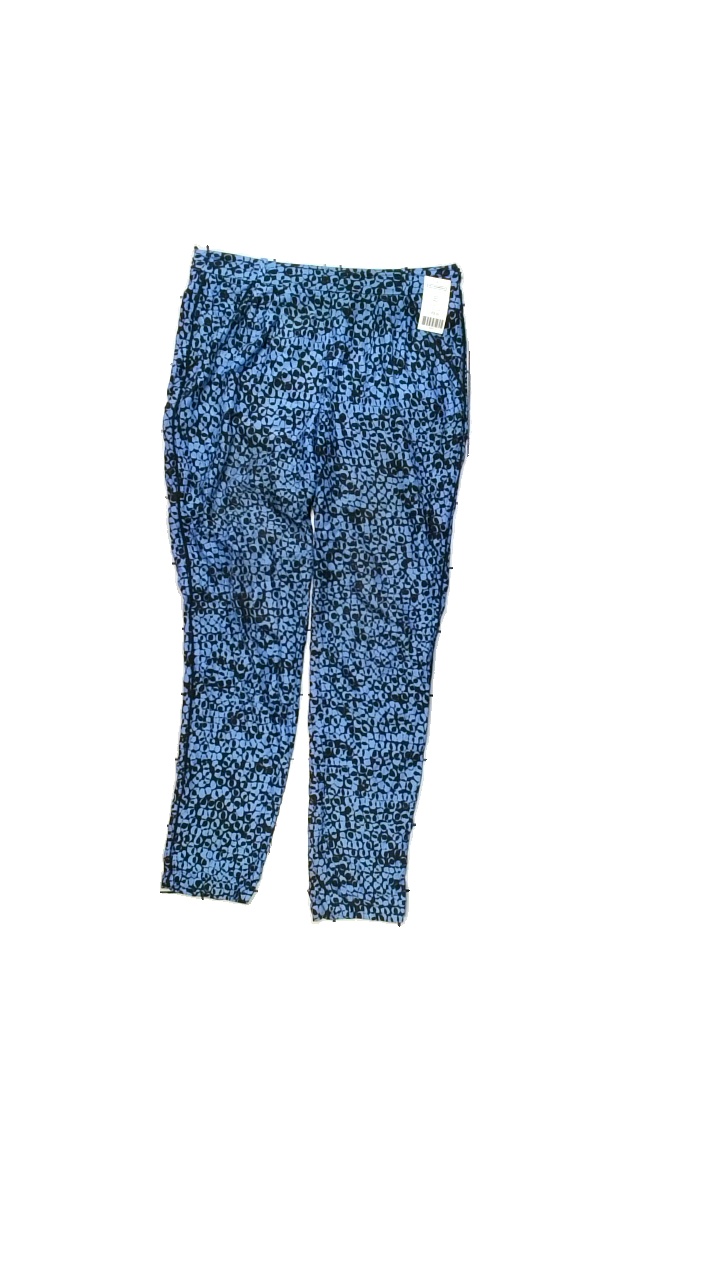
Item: Trousers (Ladies)
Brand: Filippa K
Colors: Blue, Black
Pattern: Geometric print
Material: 51% Silk, 49% Viscose
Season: Summer
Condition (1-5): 4
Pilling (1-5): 4
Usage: Reuse
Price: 100-150